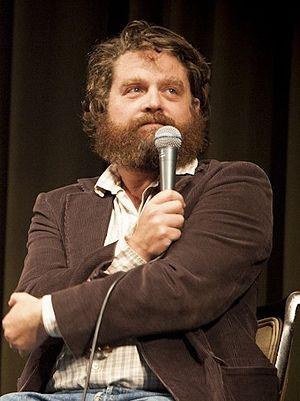
Zacharius Galifianakis, dit Zach Galifianakis, est un acteur, scénariste et producteur de cinéma américain, né le 1ᵉʳ octobre 1969 à Wilkesboro. Il est principalement connu pour avoir joué l'excentrique Alan Garner dans la comédie Very Bad Trip et ses deux suites.